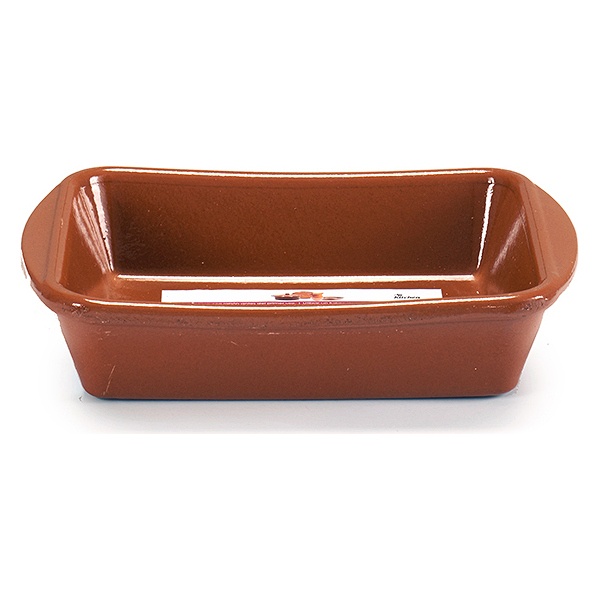
Ovenschaal (18 x 14 cm)
Denkt u erover uw keuken op te knappen, schaf dan Ovenschaal (18 x 14 cm) en andere artikelen van Home aan! Materiaal: Aardewerk
Brand: BigBuy Home
Category: Home & Garden > Kitchen & Dining > Cookware & Bakeware > Bakeware > Bakeware Sets